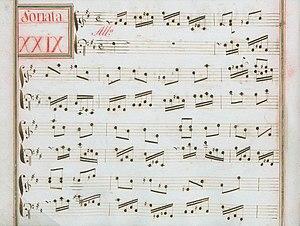
La sonate K. 67, telle qu'elle se présente dans le manuscrit de Venise, volume XIV no. 29.
La sonate K. 67 en fa dièse mineur est une œuvre pour clavier du compositeur italien Domenico Scarlatti.